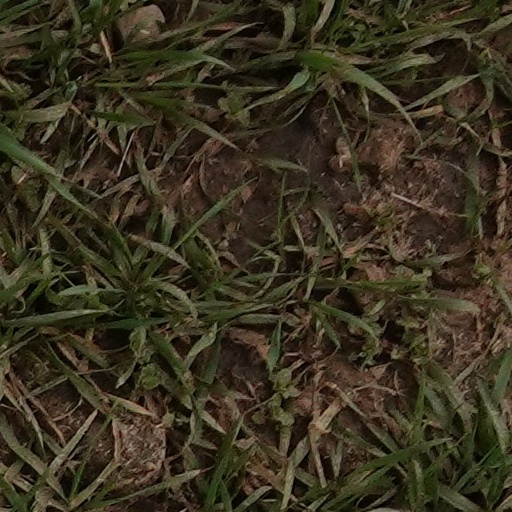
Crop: wheat